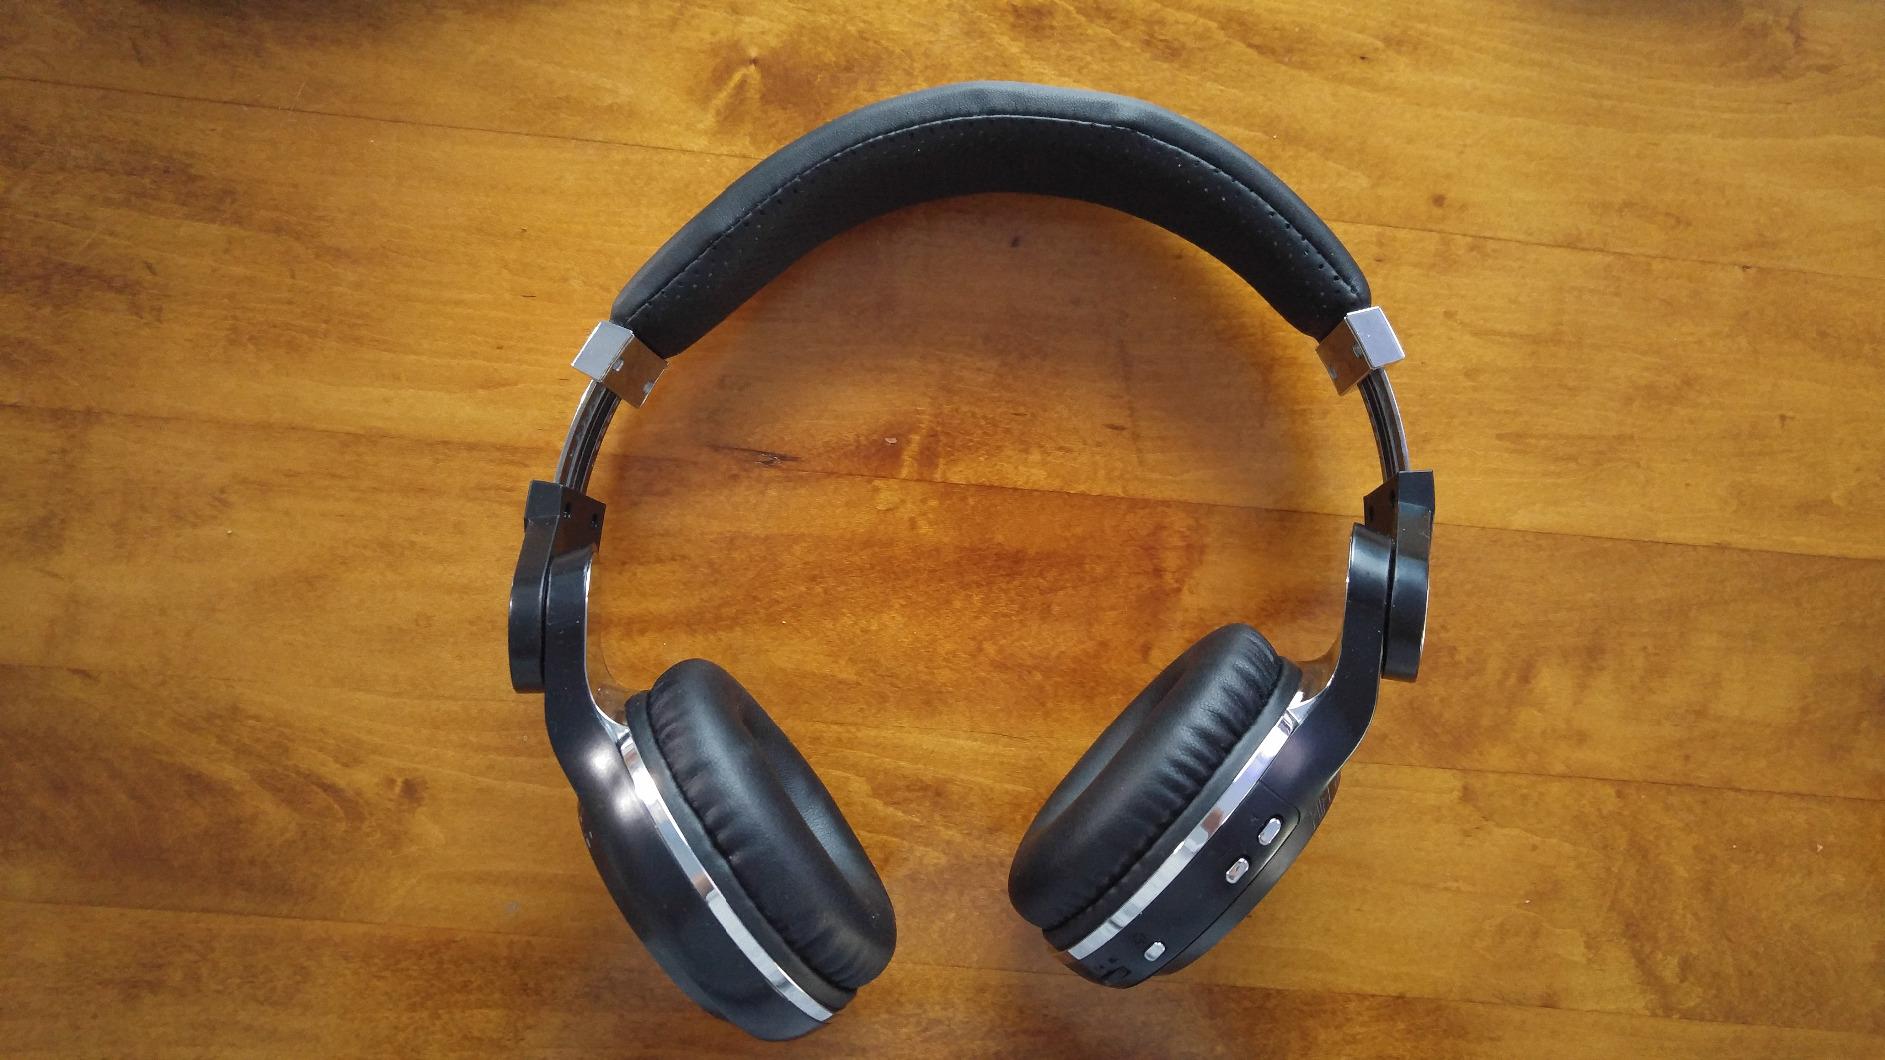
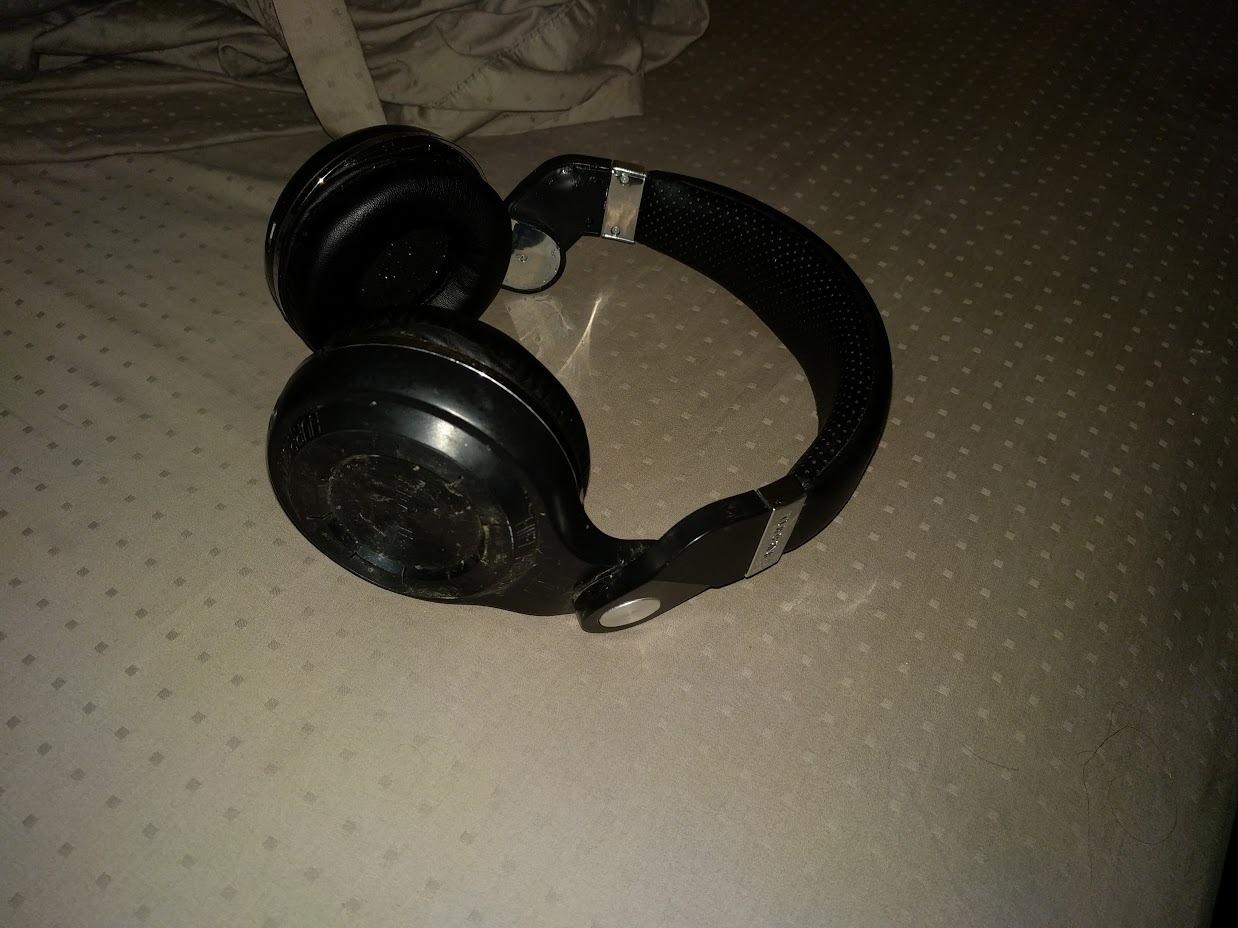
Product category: headphones
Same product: yes